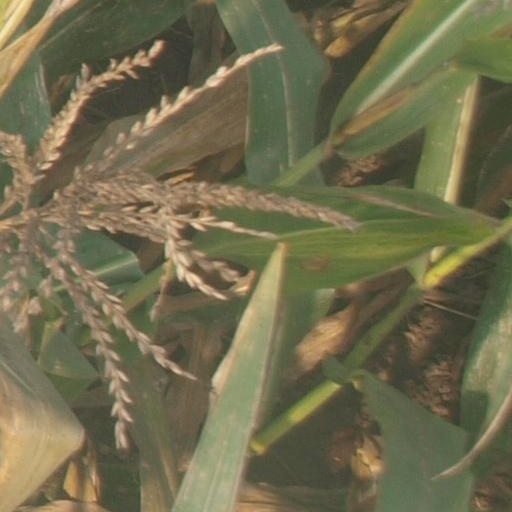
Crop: maize; corn